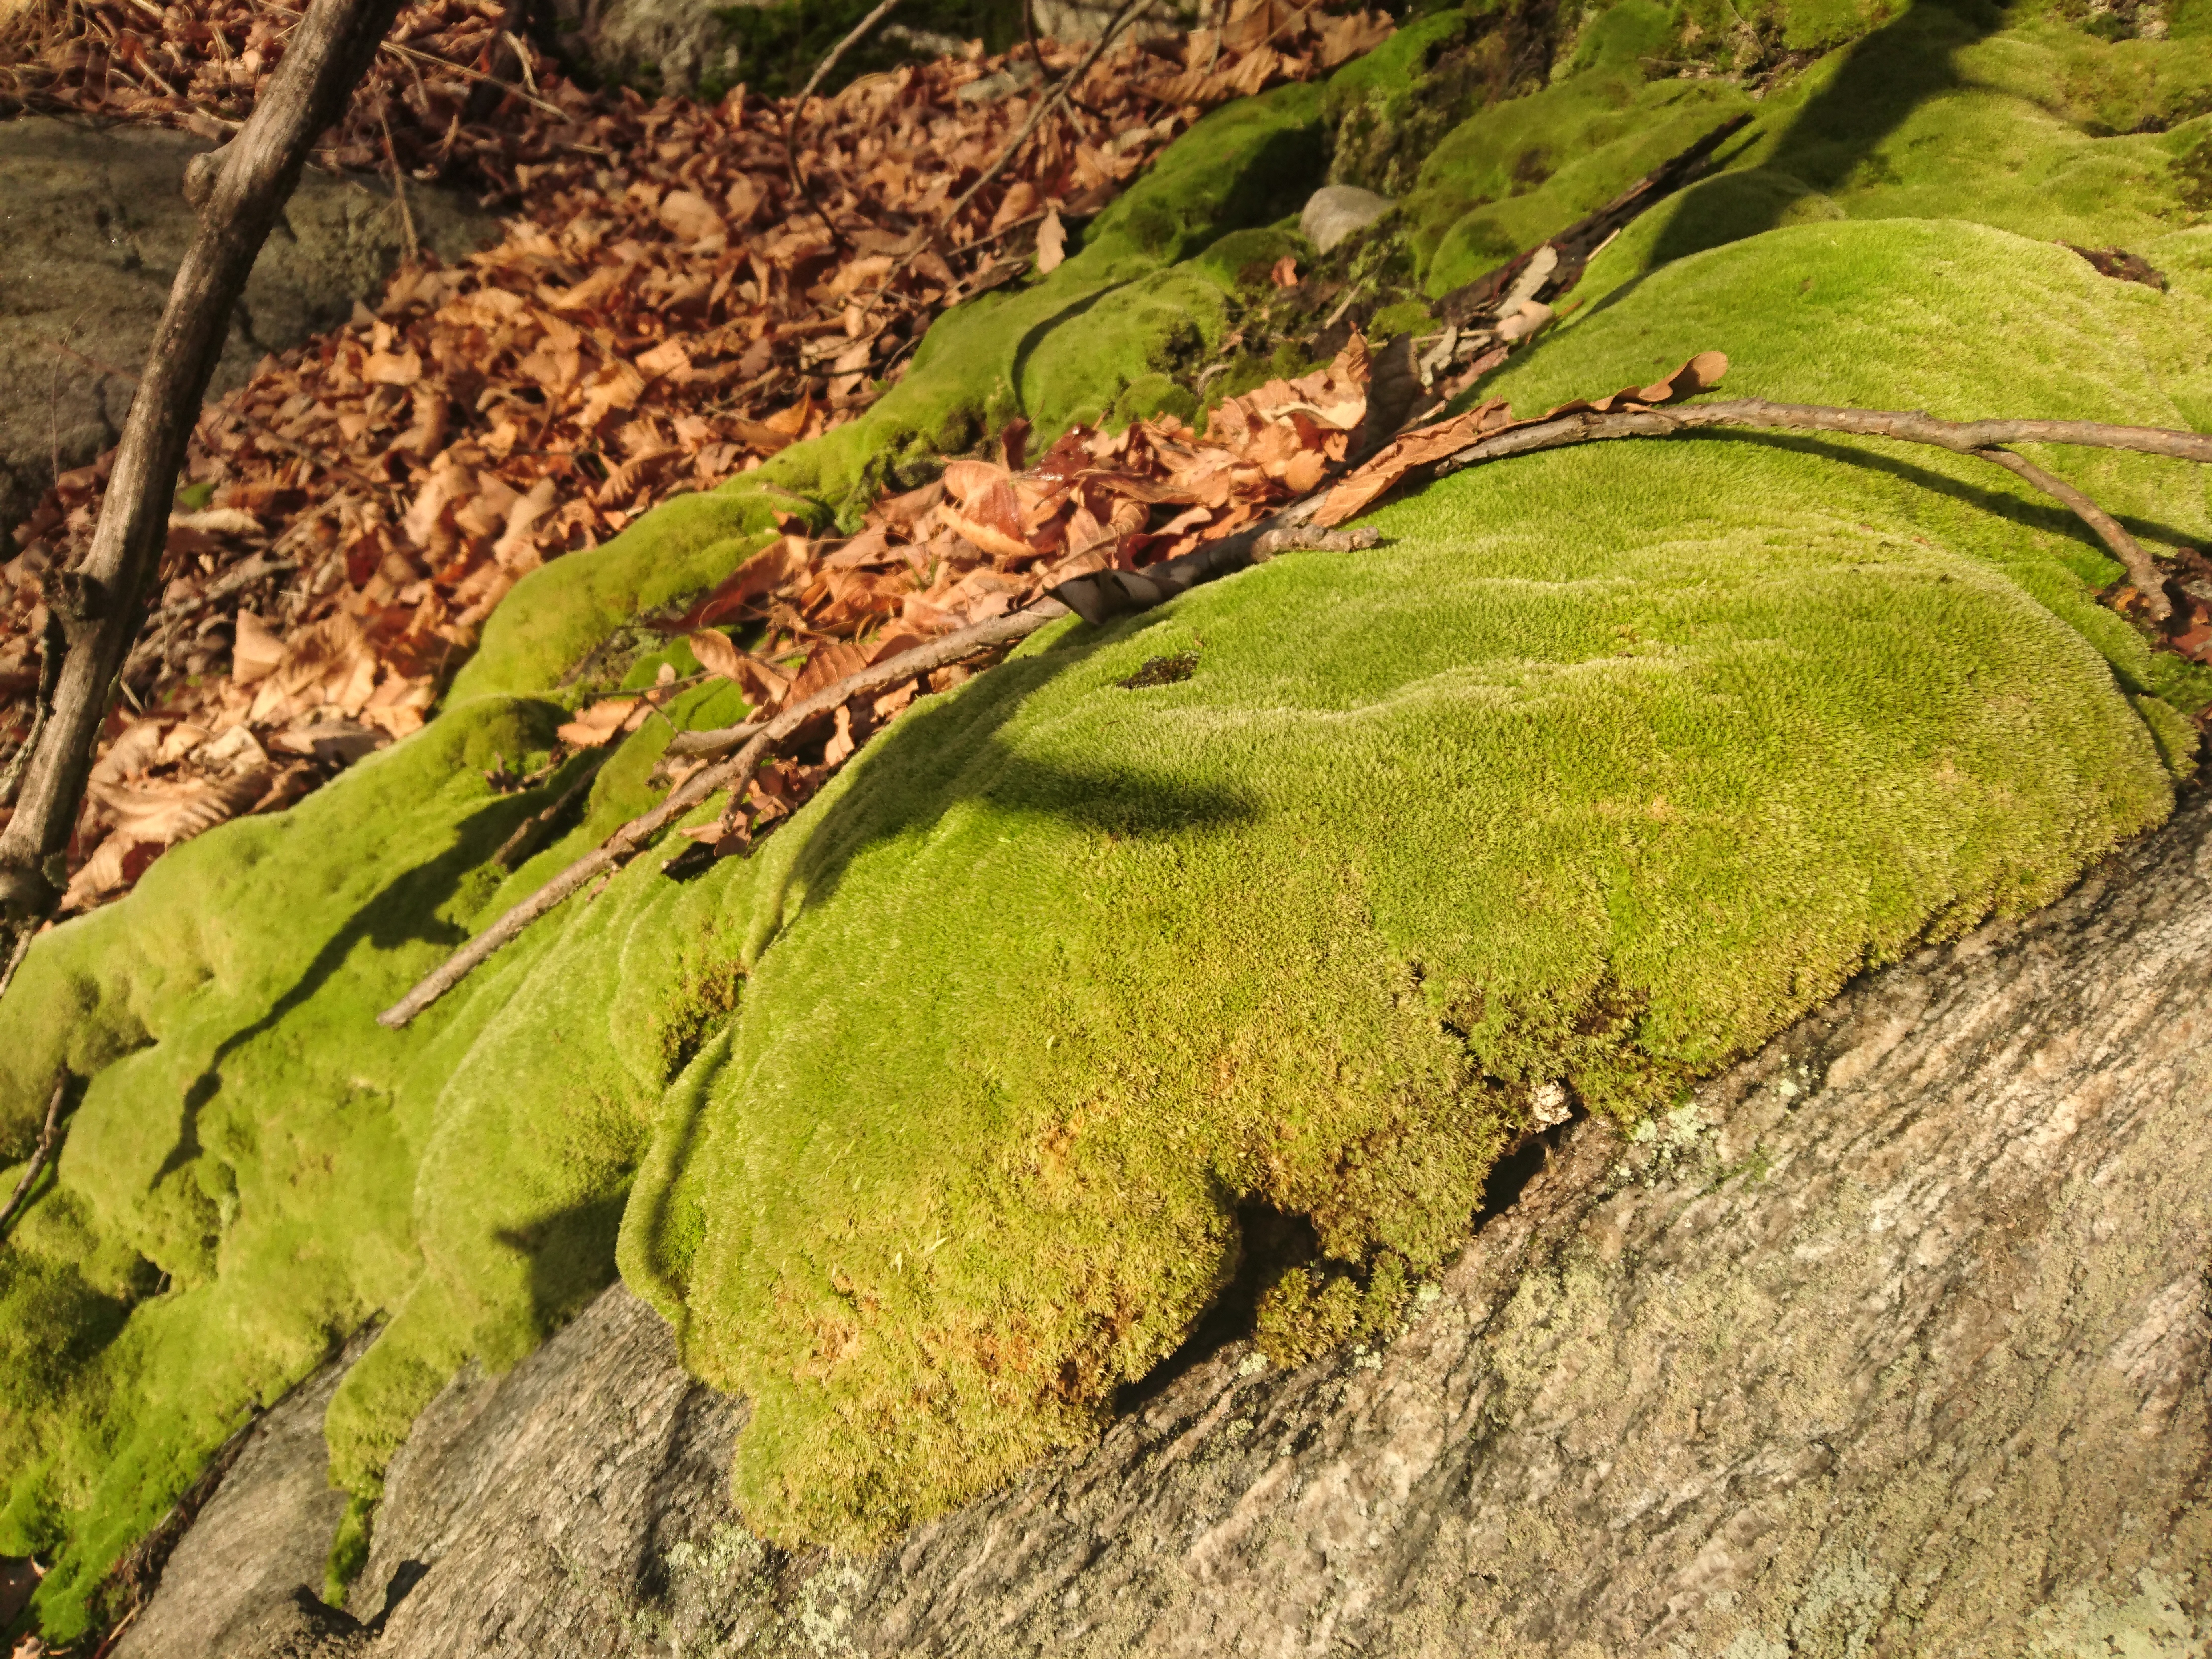
tree, forest, plant, leaf, flower, wet, trunk, moss, wildlife, green, autumn, soil, botany, flora, fauna, vegetation, deciduous, land plant